Hechi

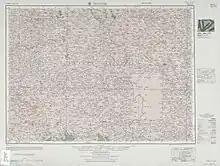
Hechi (labelled as HO-CH'IH 河池 on a 1954 US Army Service map)

Hechi is located in northwestern Guangxi on the southern end of the Yunnan-Guizhou Plateau. The total area is , with elevations increasing from southeast to northwest. It is very mountainous with ranges including in the north the Jiuwanda Mountains, in the northwest the Phoenix Mountains, in the east the Fengling Mountains, in the west, the Duyang Mountains, and in the southwest the Green Dragon Mountains. The tallest mountain is "Nameless Peak" with an elevation of . Bordering prefecture-level divisions are Liuzhou to the east, Laibin to the southeast, Nanning to the south, and Baise to the southwest in Guangxi and Qiannan Buyei and Miao Autonomous Prefecture, Guizhou to the north.